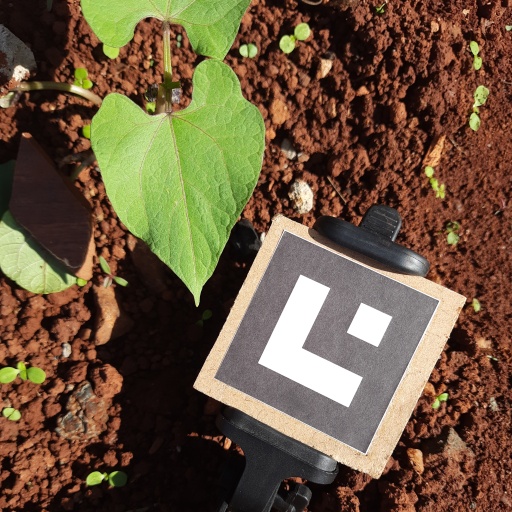
Observations: wavy surface, no eating holes, under sunlight